Morebus

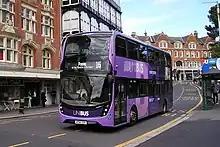
Enviro 400 MMC operating route '16' in 2019.

The brand was launched in December 2004 as a premium service replacing routes 101 to 105 between Poole, Bournemouth and Christchurch, and routes 155, 156 and 157 between Poole and Canford Heath. The service launched with 30 Wright Eclipse bodied Volvo B7RLE single-deck buses. The buses carried a livery of mostly dark blue with red at the back; the original 30 also carried slogans such as "looks like a bus, works like a dream."